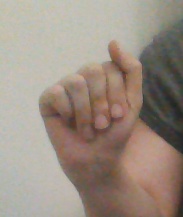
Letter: saad